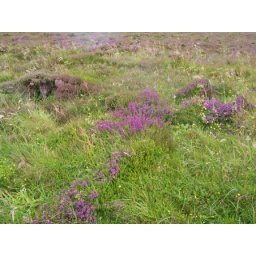
Flowers grew on the grass land as we walked further...a 'sea' of flowers was in sight